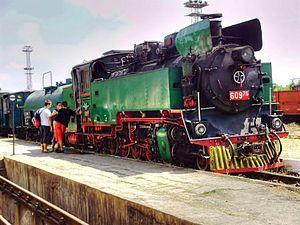
Le chemin de fer des Rhodopes est la dernière ligne à voie étroite exploitée par la compagnie d’État des chemins de fer bulgares BDŽ. La question de la survie de cette dernière ligne est depuis longtemps en débat en Bulgarie. En mars 2004, la société ferroviaire allemande Deutsche Bahn avait déclaré être intéressée par la reprise de la ligne, mais ce projet n'a pas abouti. Son écartement est de 760 mm. La direction de la société chargée de la gestion des infrastructures ferroviaires bulgares a évoqué en décembre 2008 l'éventualité d'une fermeture de la ligne.